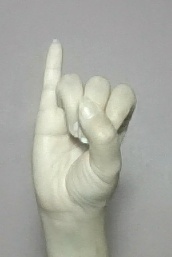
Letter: meem